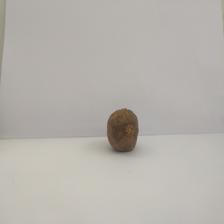
Size: Spoiled